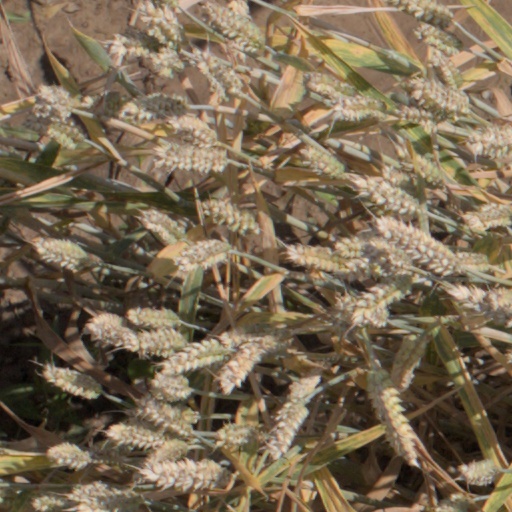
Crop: wheat